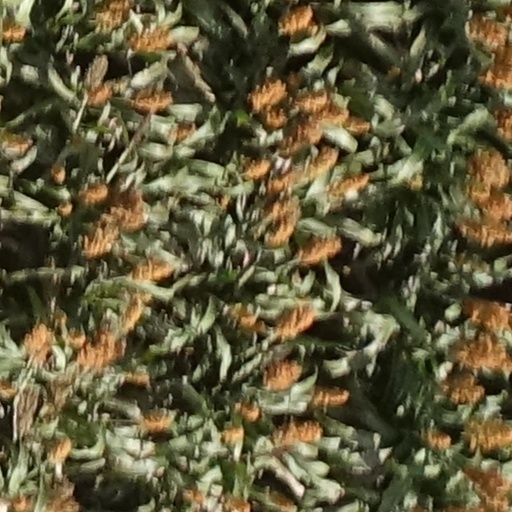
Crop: sorghum